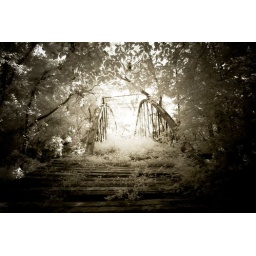
the springfield - des arc bridgebuilt 1874abandoned 1988oldest bridge still standing in arkansasfaulkner &amp;amp; conway county arkansas